Ellen Clapsaddle

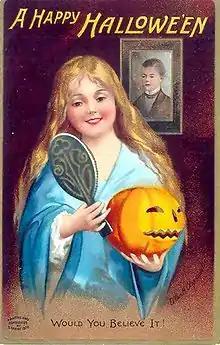
A Hallowe'en postcard, illustrated by Ellen Clapsaddle. This postcard depicts a girl trying to see her future husband in the mirror on Hallowe'en night.

Ellen Hattie Clapsaddle (January 8, 1865 - January 7, 1934) was an American illustrator/commercial artist in the late 19th and early 20th centuries. She is recognized as the most prolific souvenir postcard and greeting card artist of her era.